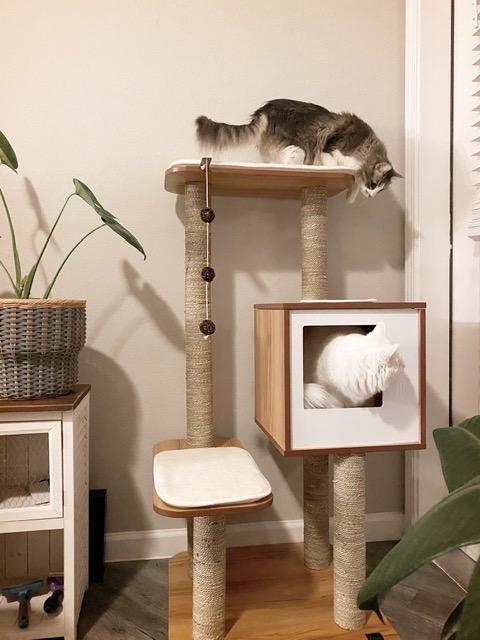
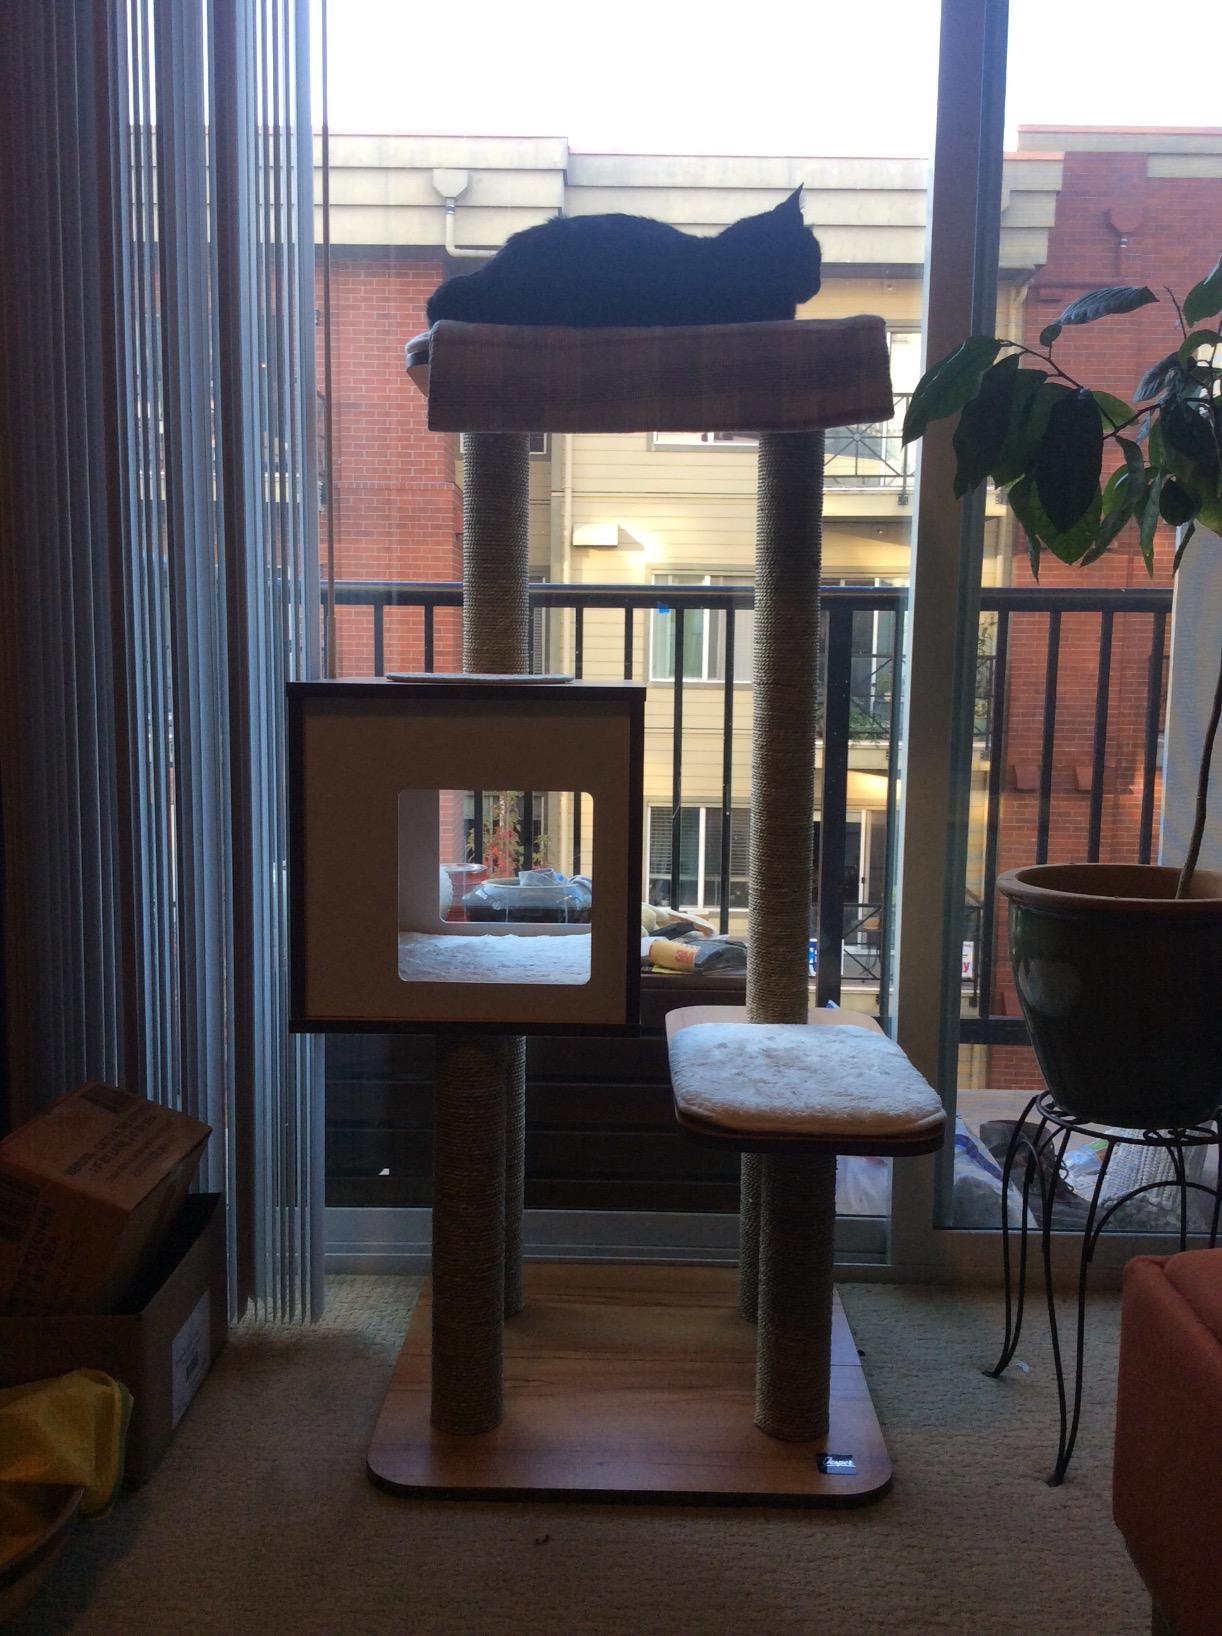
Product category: items_cat tree
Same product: yes